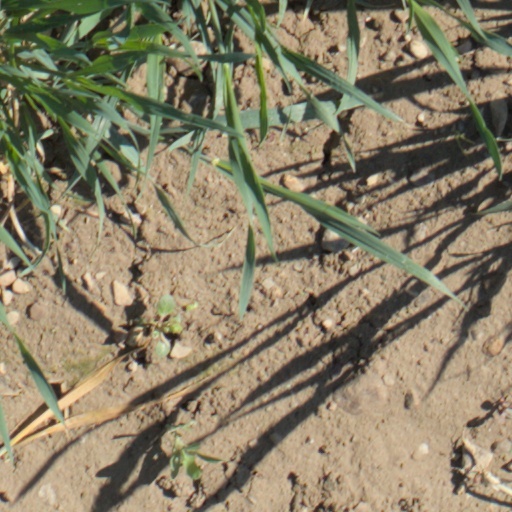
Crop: wheat